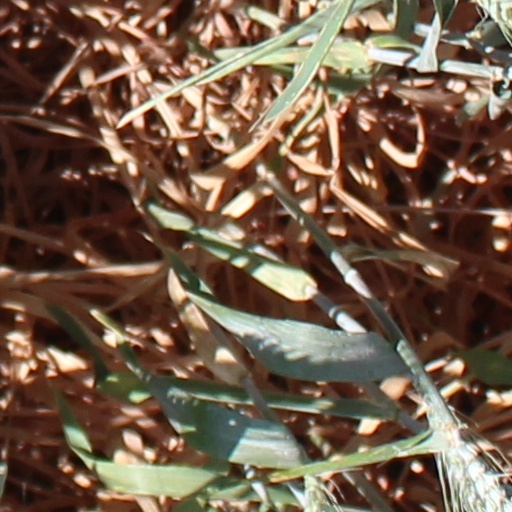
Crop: wheat